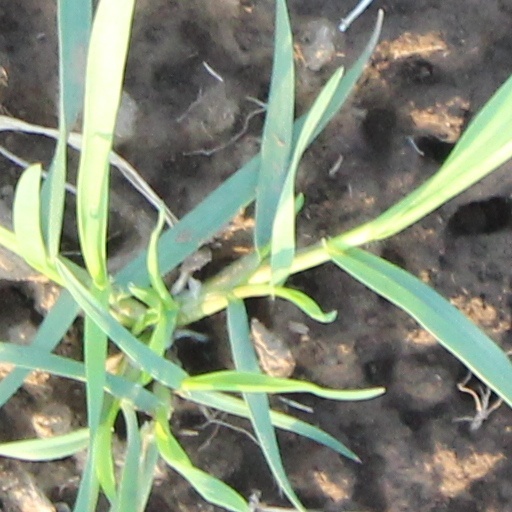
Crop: wheat